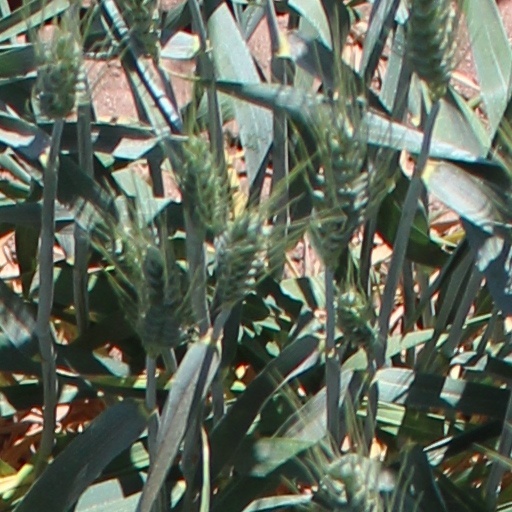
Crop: wheat